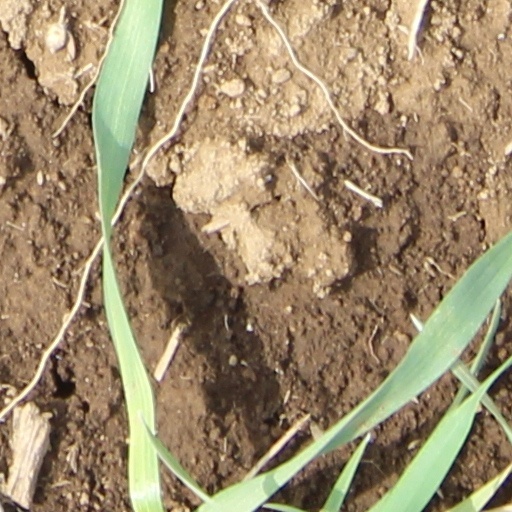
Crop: wheat